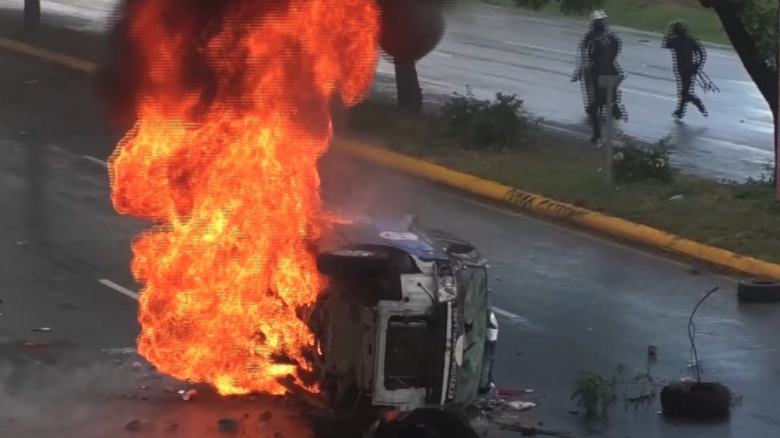
Fire: yes
Smoke: no